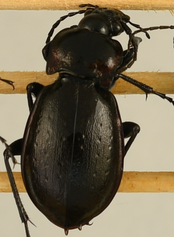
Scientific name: Carabus nemoralis
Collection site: Treehaven Site (TREE), plot TREE_003